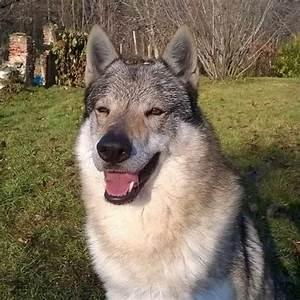
dog